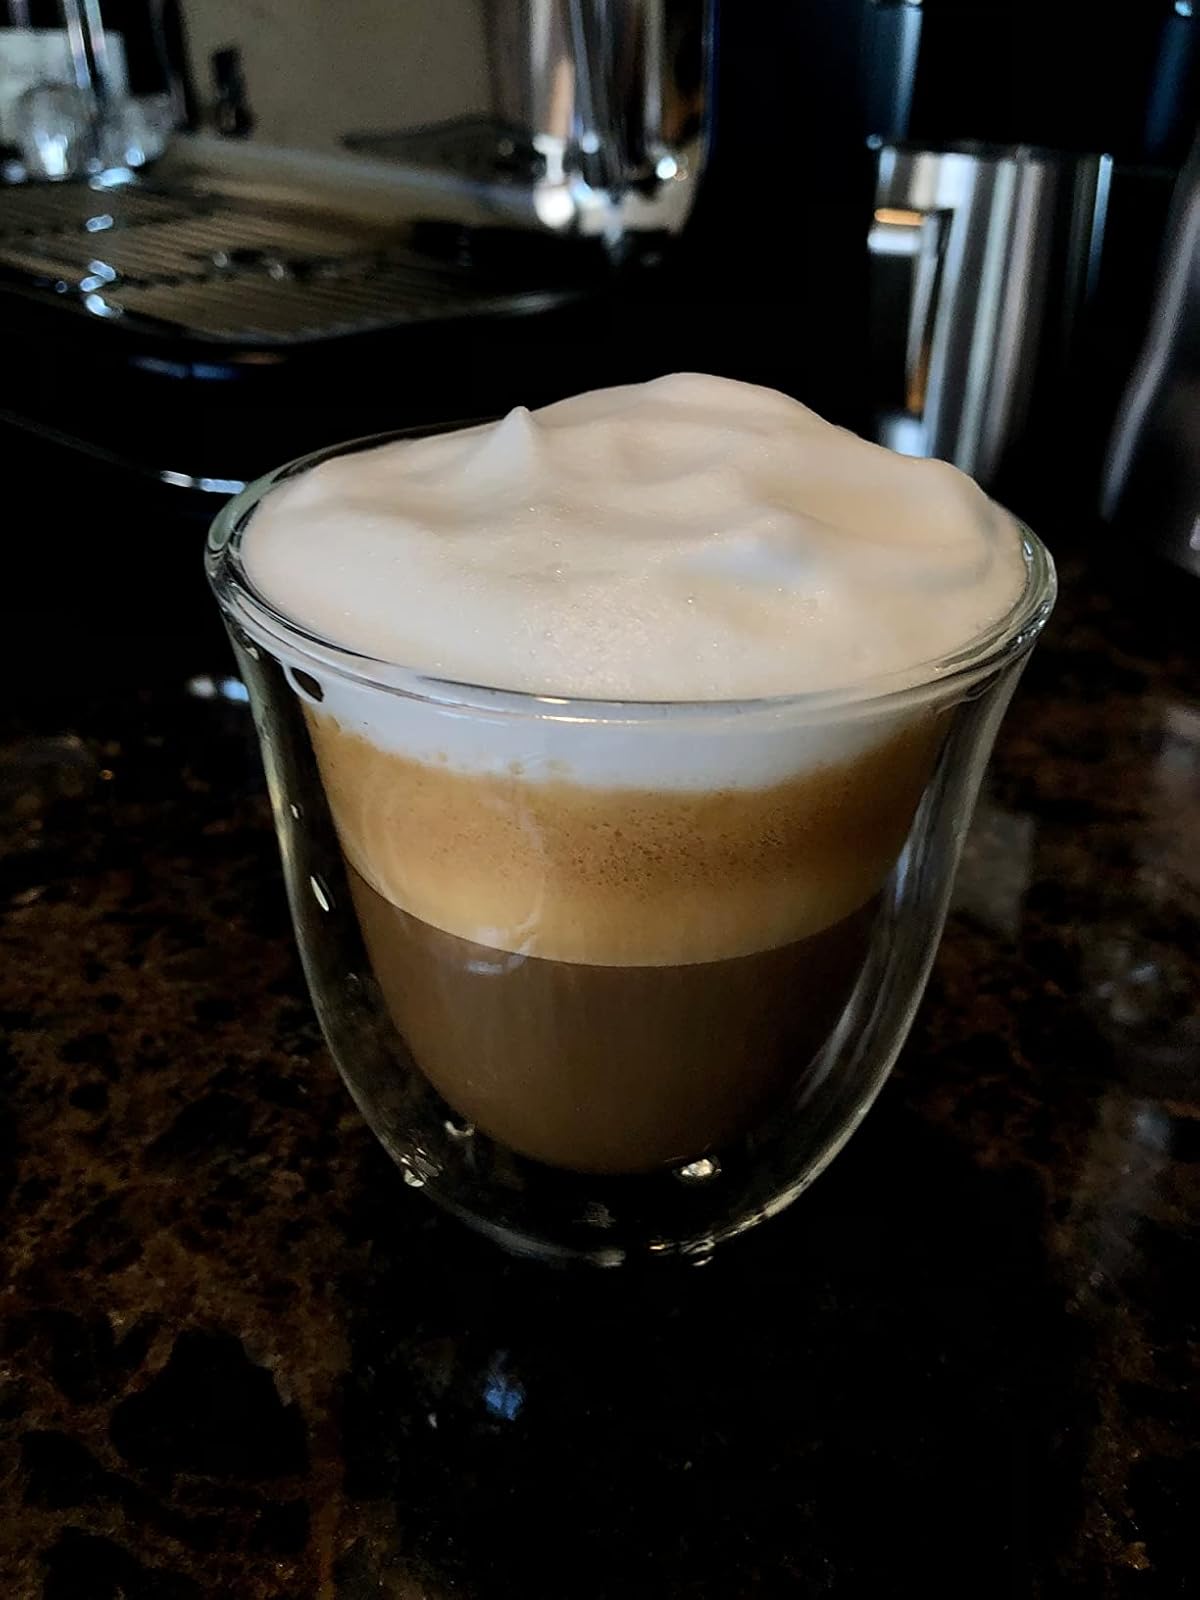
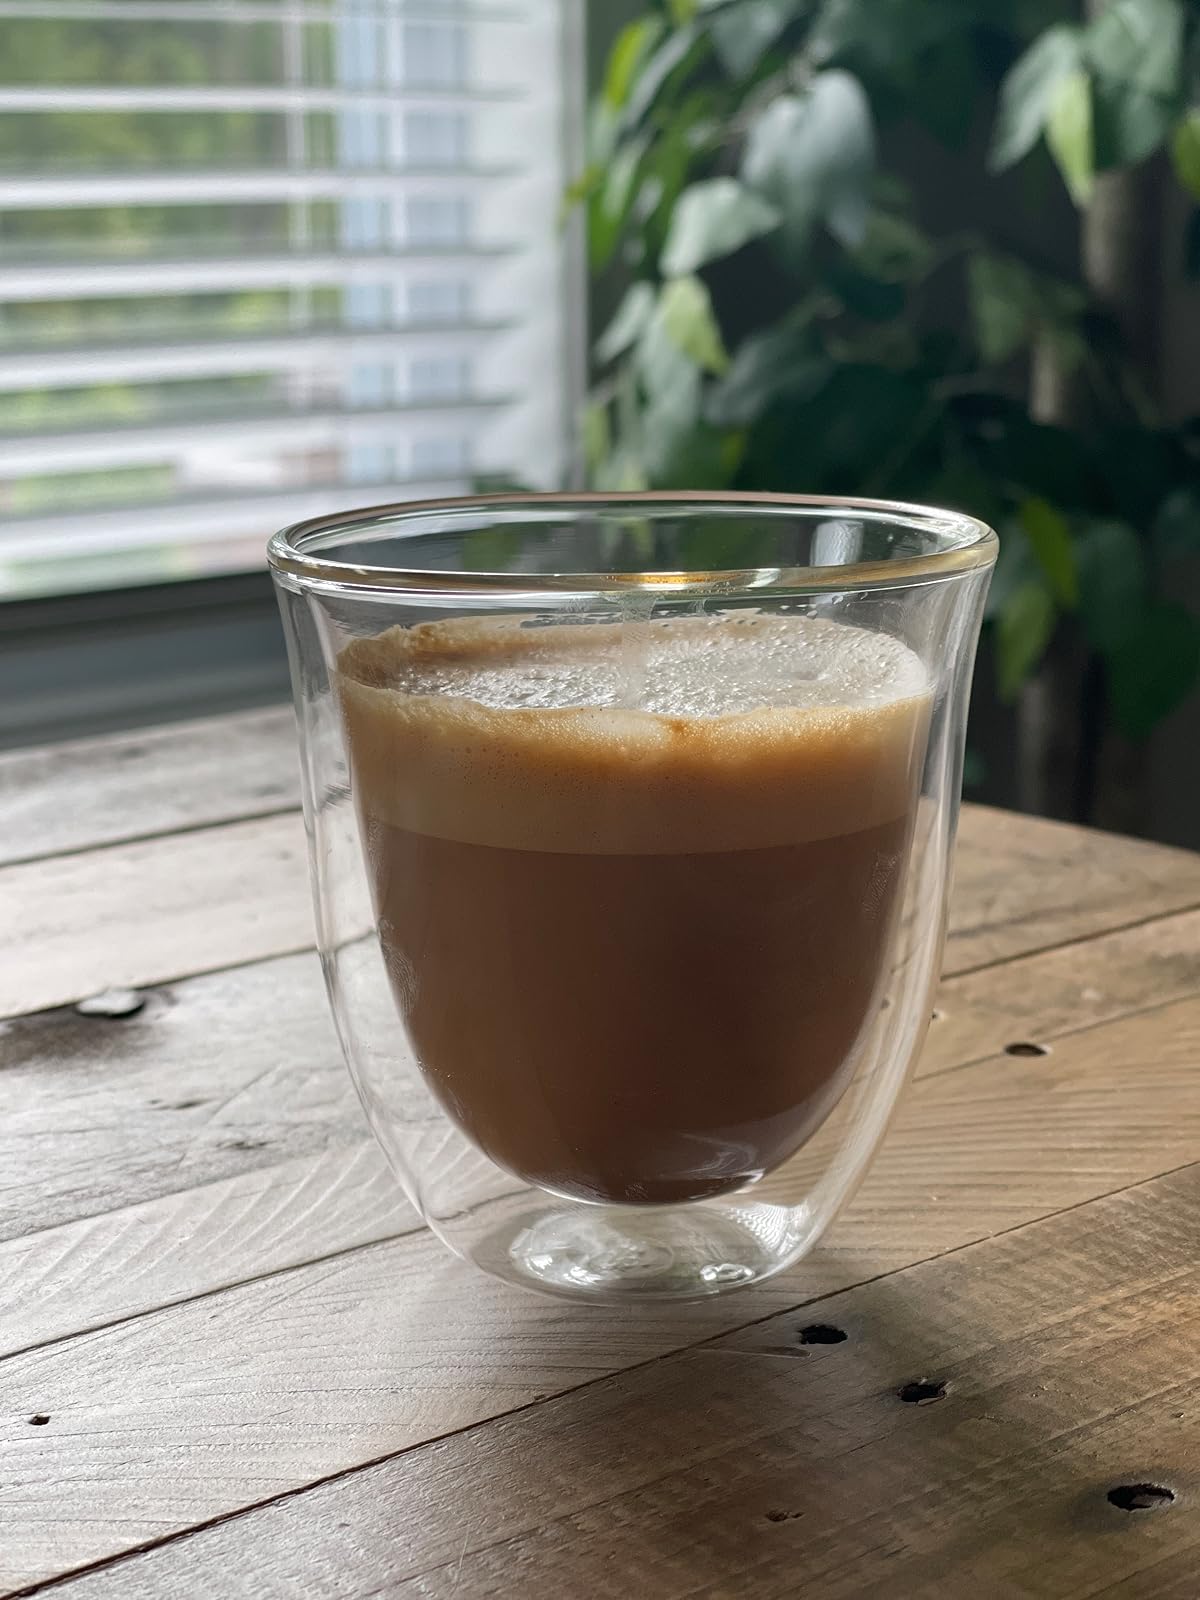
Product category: items_mug
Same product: yes